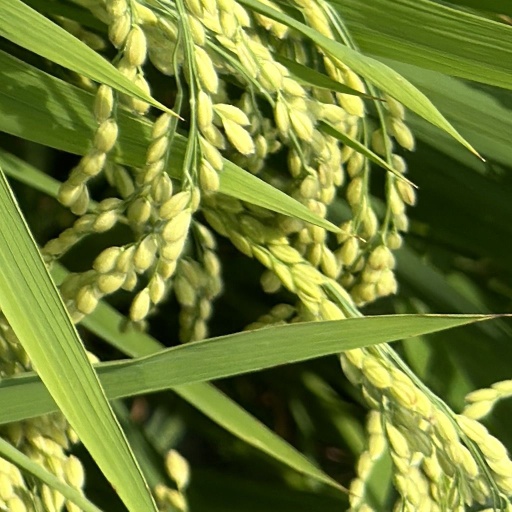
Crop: rice